The Night Gwen Stacy Died

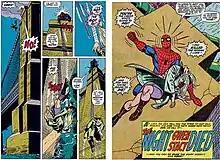
Gwen Stacy's death in "The Amazing Spider-Man" #121.

The comic features a "snap" sound effect next to Gwen Stacy's head in the panel in which Spider-Man's webbing catches her. In "The Amazing Spider-Man" #125 (Oct. 1973), Marvel Comics editor Roy Thomas wrote in the letters column that "it saddens us to have to say that the whiplash effect she underwent when Spidey's webbing stopped her so suddenly was, in fact, what killed her. In short, it was impossible for Peter to save her. He couldn't have swung down in time; the action he did take resulted in her death; if he had done nothing, she still would certainly have perished. There was no way out."